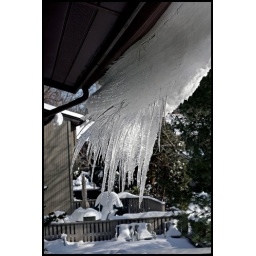
Huge sheet of ice/snow on my roof making giant icicles in front of my window